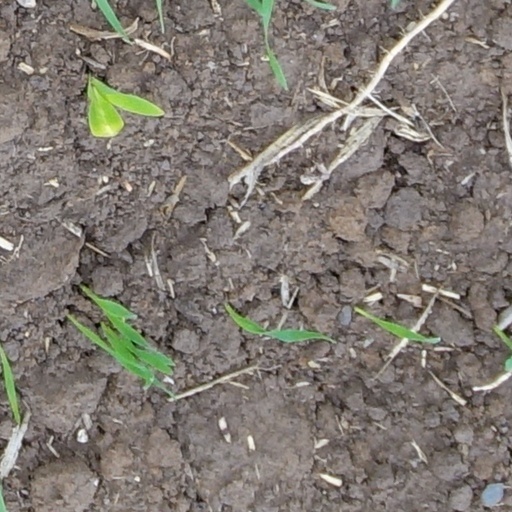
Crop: wheat